Answer in natural language. Considering the relative positions, where is Window with respect to countertop c x? Choose between the following options: right or left
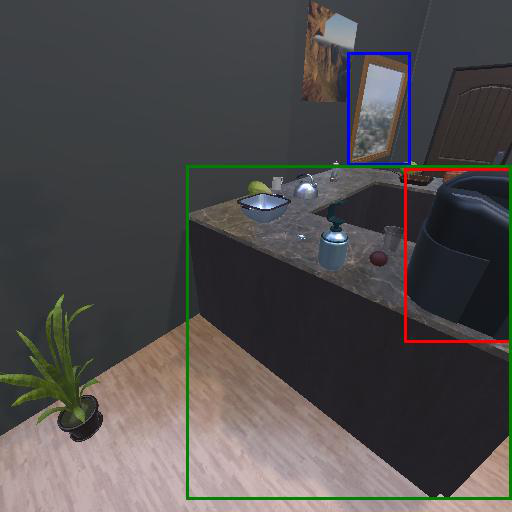
<answer>right</answer>